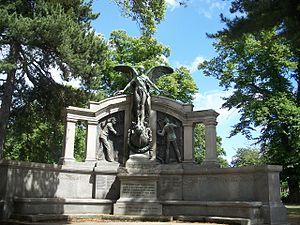
L’équipage du Titanic, paquebot transatlantique britannique ayant sombré le 15 avril 1912, est représentatif de ce que pouvait être l'équipage d'un paquebot du début du XXᵉ siècle. Plus qu'un simple personnel navigant, il est composé d'une multitude de professions, il y avait une multitude de cuisinier et de boulanger, du graisseur au coiffeur en passant par les officiers. Un paquebot ne se limite en effet pas au navire, mais se doit également d'accueillir ses passagers dans un certain confort et avec une certaine attention.